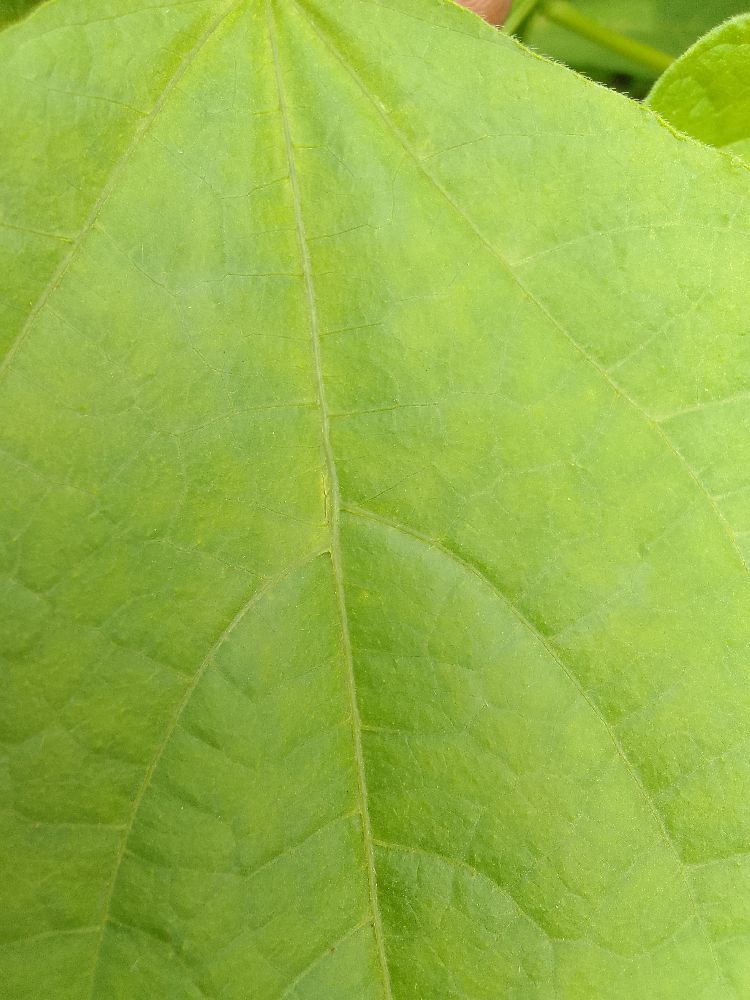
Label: healthy